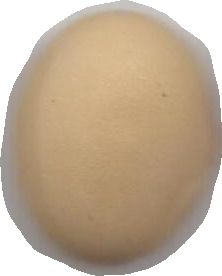
Variety: Anjasmoro